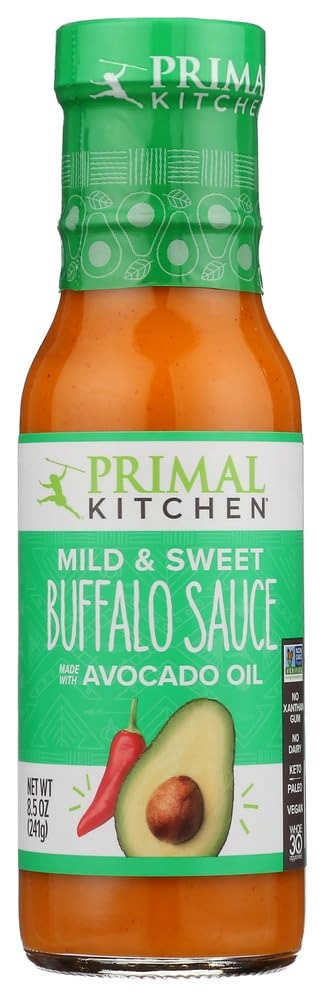
Item Name: Primal Kitchen Mild & Sweet Buffalo Sauce, Made with Avocado Oil, Whole30, Vegan, Keto & Paleo Friendly, Gluten Free & Non-GMO, 8.5 Ounce (Pack of 6)
Bullet Point: Primal Kitchen Mild & Sweet Buffalo Sauce, Made with Avocado Oil, Whole30, Vegan, Keto & Paleo Friendly, Gluten Free & Non-GMO, 8.5 Ounce (Pack of 6)
Value: 51.0
Unit: Ounce

Price: 19.05